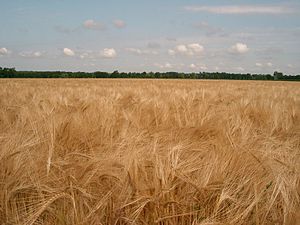
Mykorrhiza / Mykorrhiza er en mutualisme
Almindelig Byg vokser lige som mange andre kornsorter bedre, når de får skabt endomykorrhiza.
Mykorrhiza betegner symbiosen mellem en svamp og en karplantes rødder. Som det er tilfældet hos andre symbioser, har begge parter fordele af samlivet. I dette tilfælde modtager planten hovedsageligt mineralsk næring og vand, mens svampen modtager kulhydrater og vitaminer fra planten. Forholdet kan dog også nu og da være en svagt sygdomsfremkaldende forbindelse mellem en svamp og rødderne af en karplante.